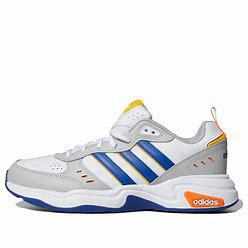
Brand: adidas
Model: neo Adidas NEO Strutter